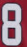
Number: 8